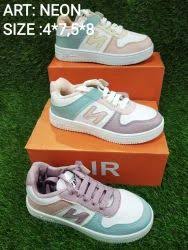
Label: Sneaker